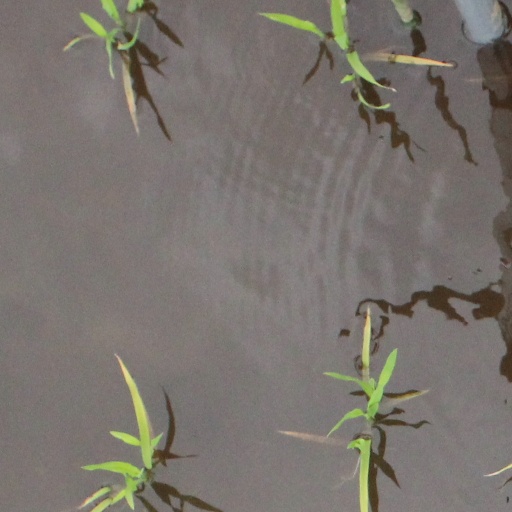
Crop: rice